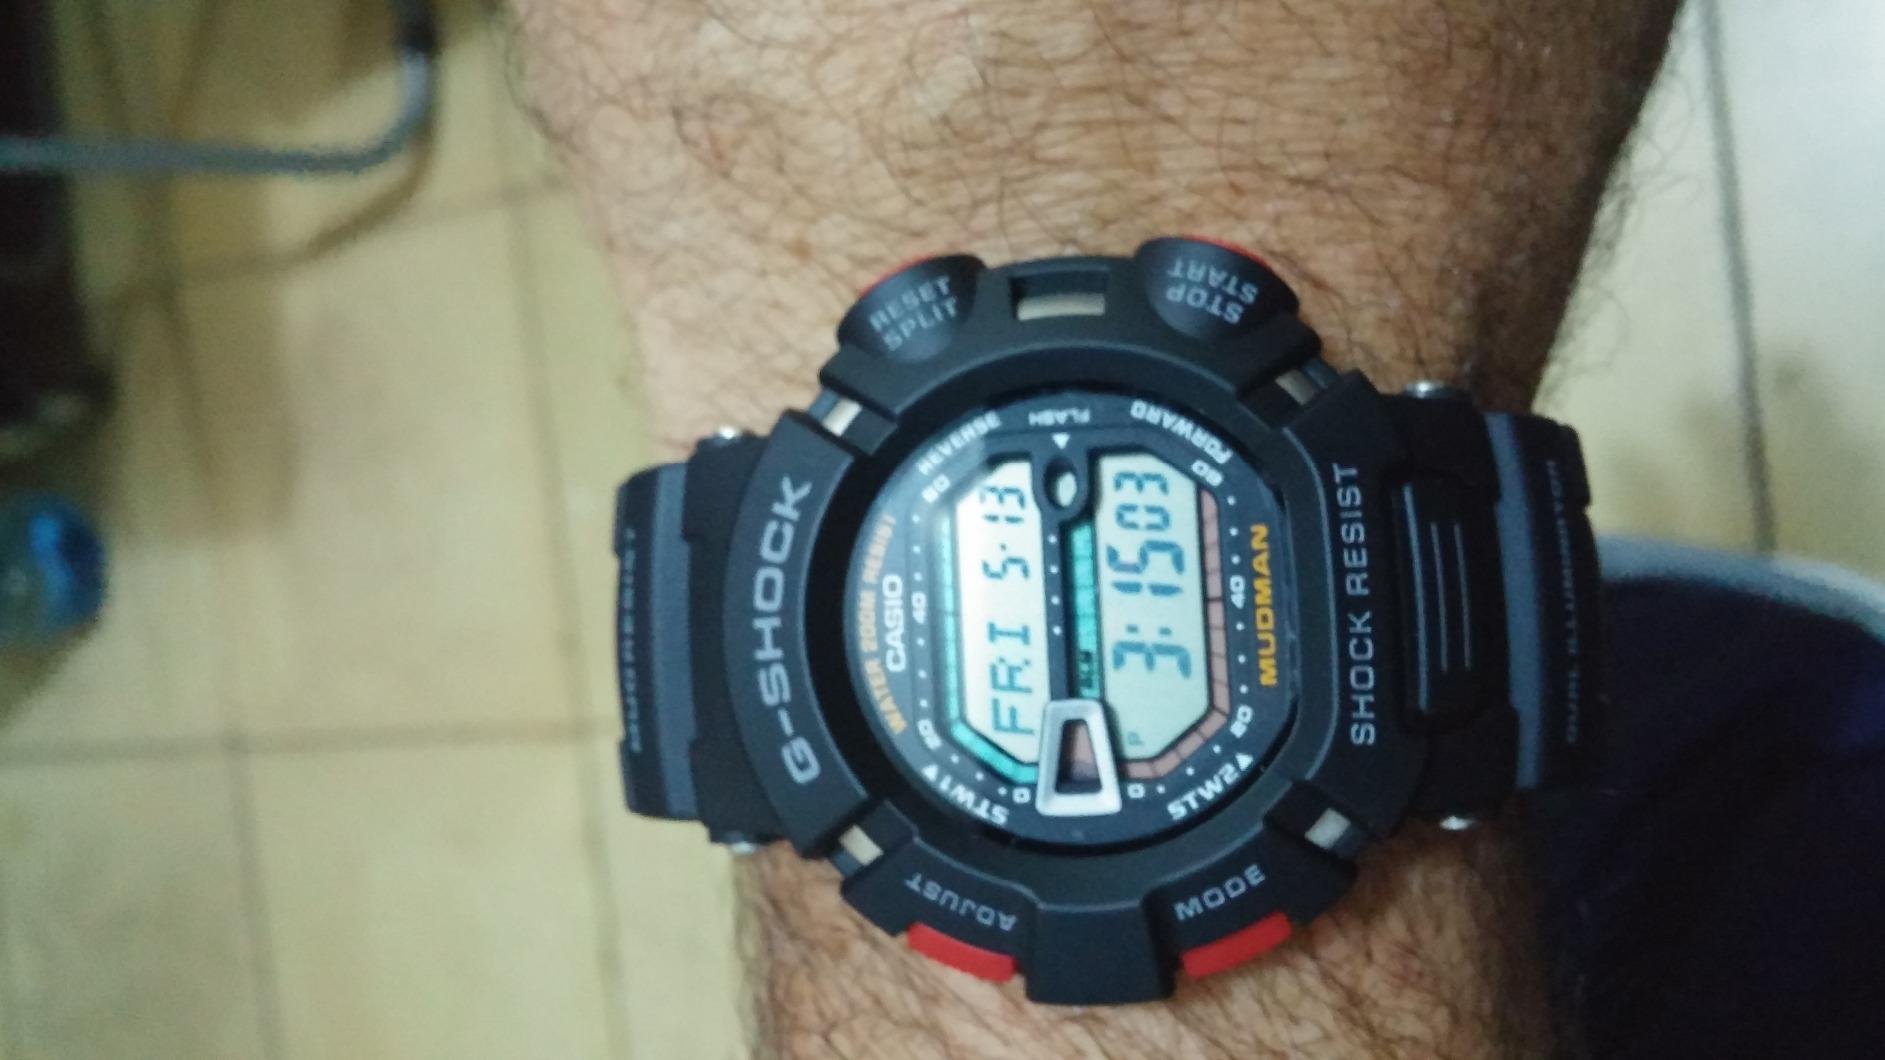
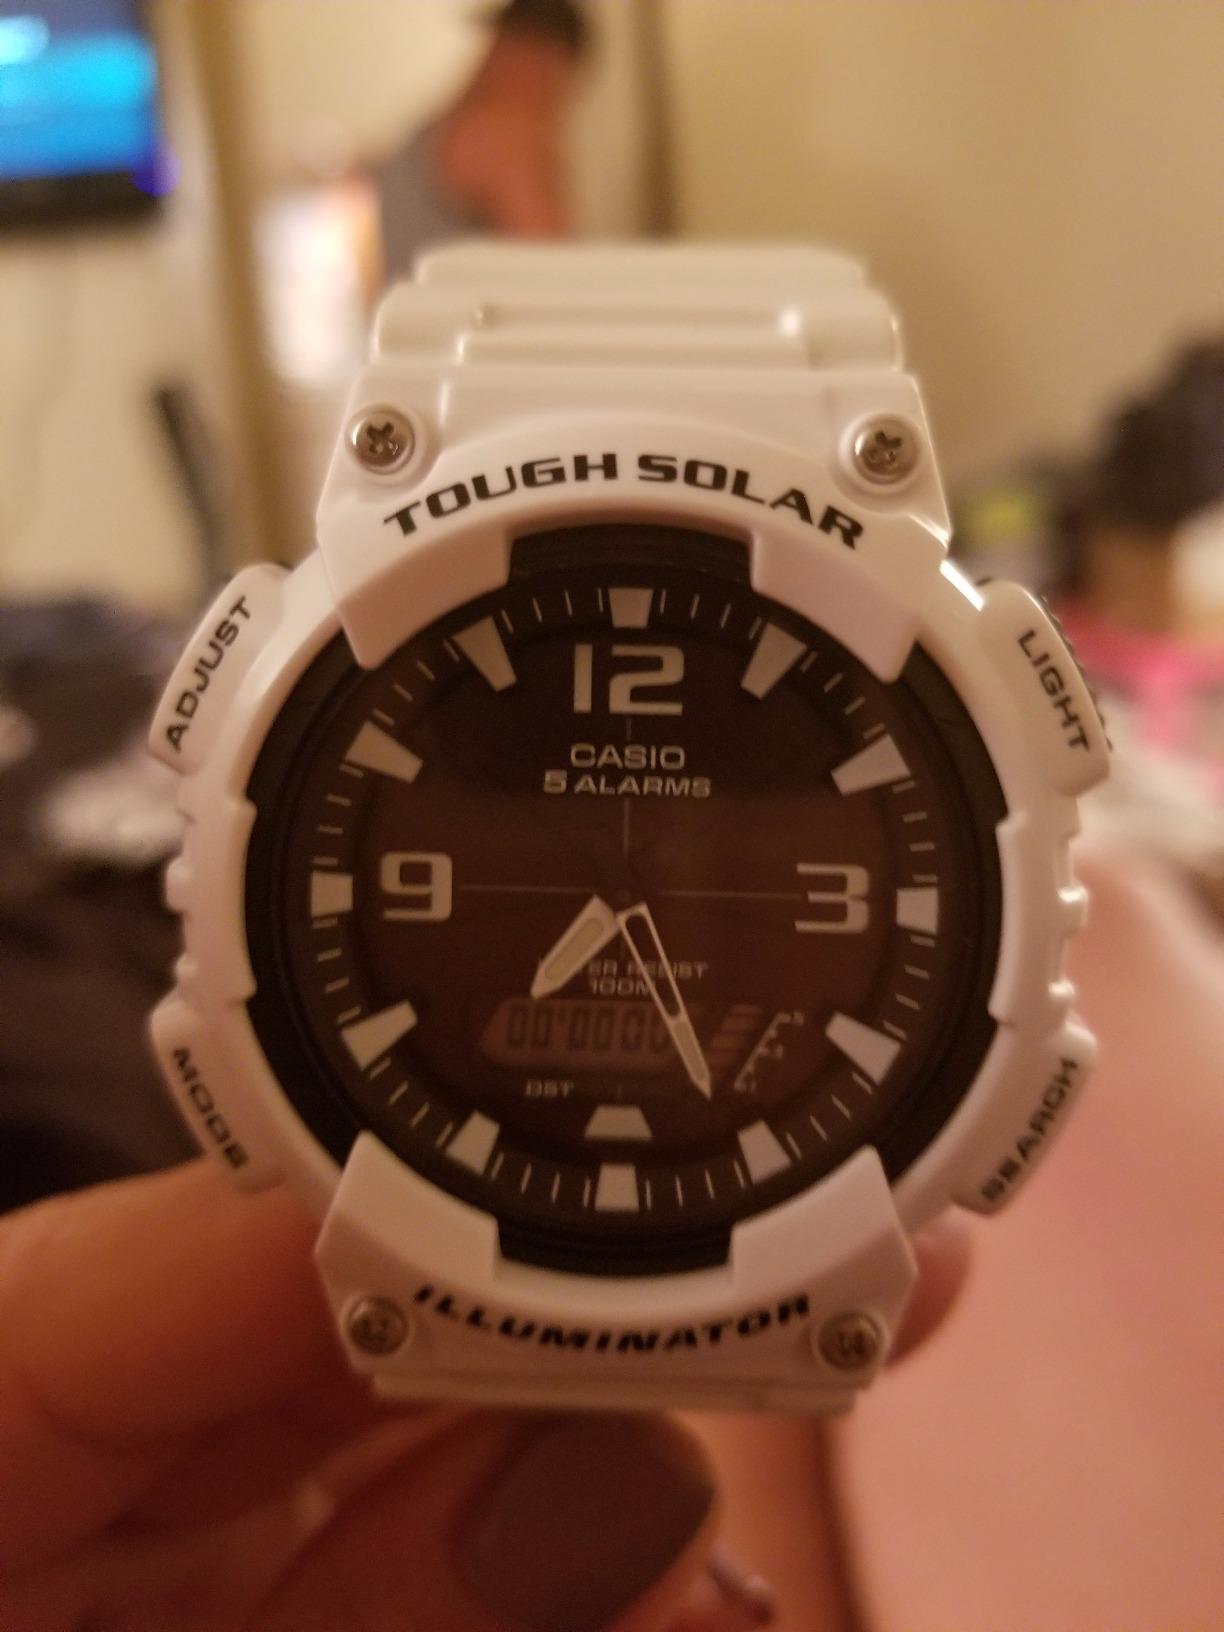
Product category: accessories_watch
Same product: no